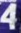
Number: 4